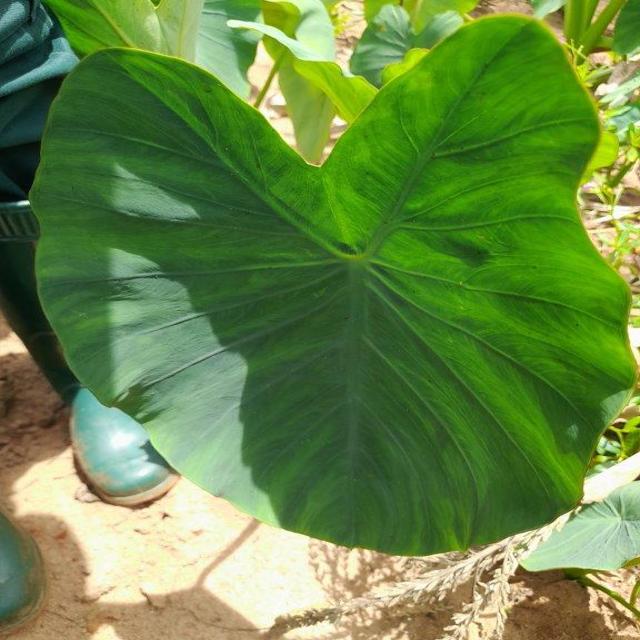
Label: Healthy